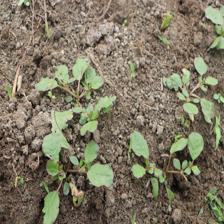
Label: BroadLeafWeed